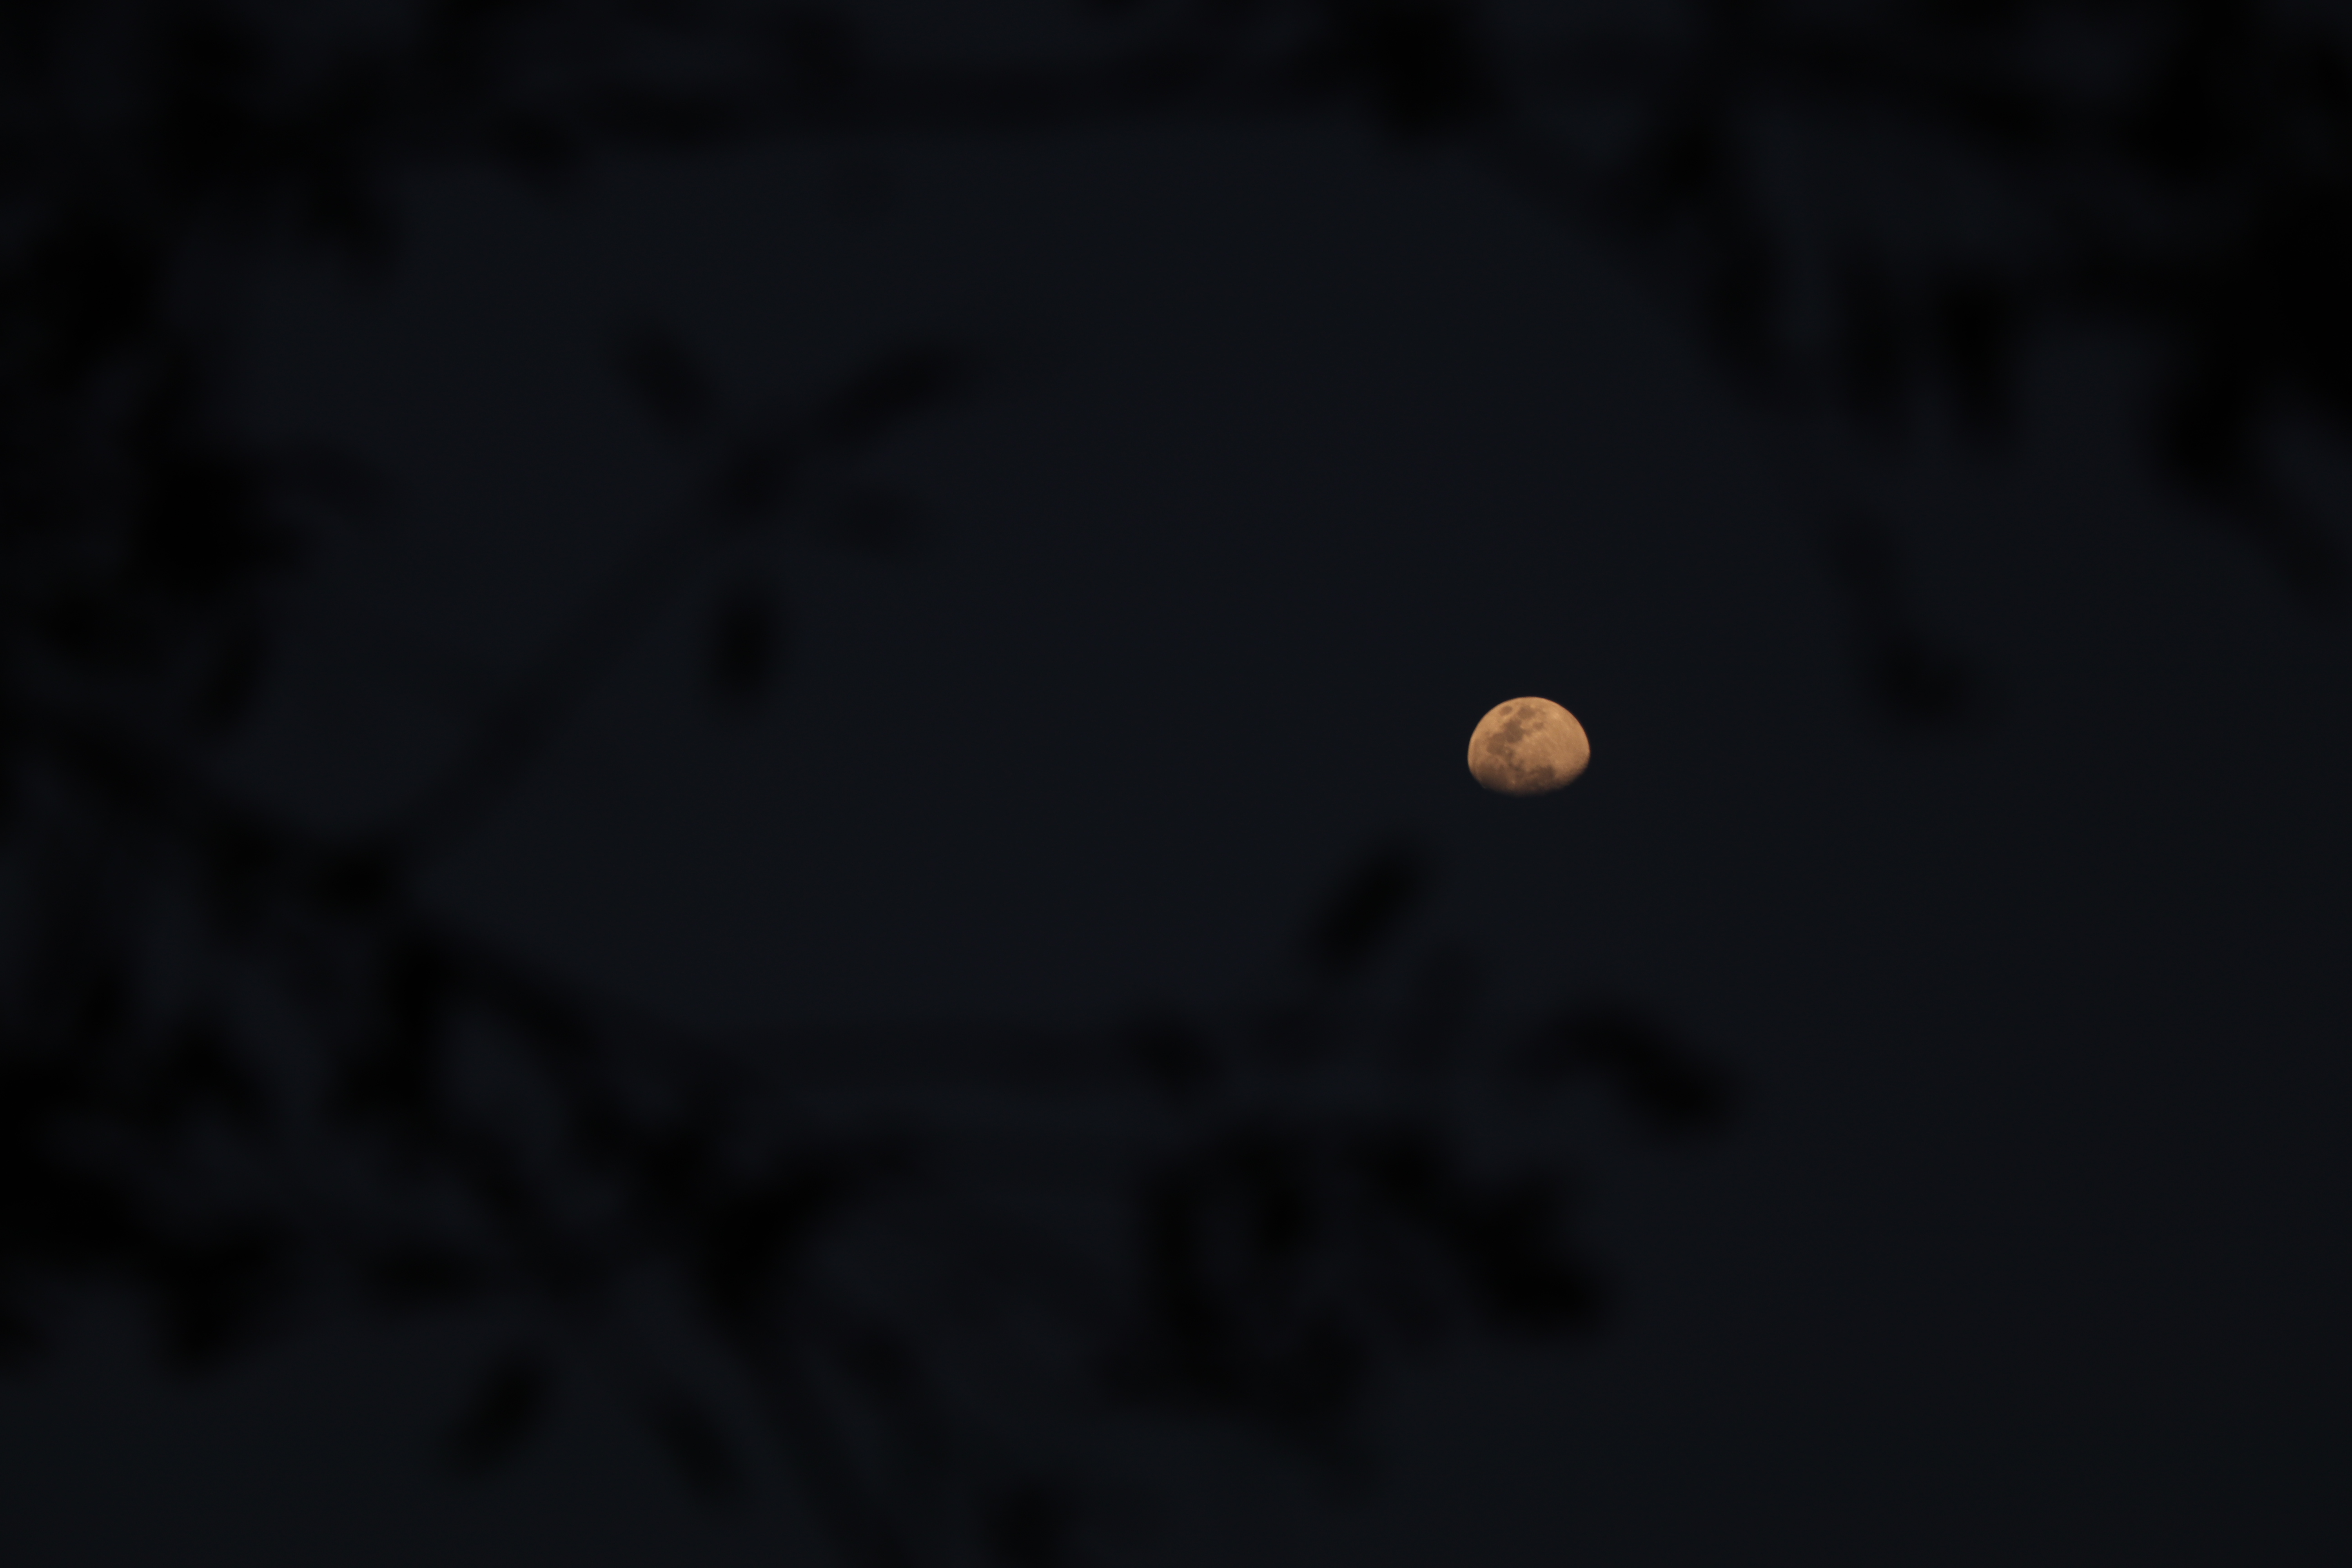
night, moon, sky, waxing gibbous, photo, dark, up, black, astronomical object, atmosphere, darkness, midnight, full moon, space, black and white, sphere, celestial event